Ōkubo Tadasuke

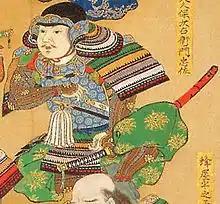
Memorial of Okubo Tadasuke

In 1572, He participate in the battle of Hitokotosaka along with Honda Tadakatsu against Takeda clan forces.